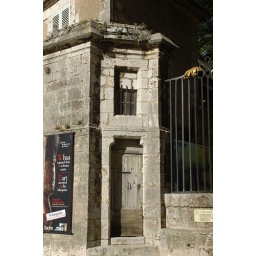
Old wooden door in a gate building